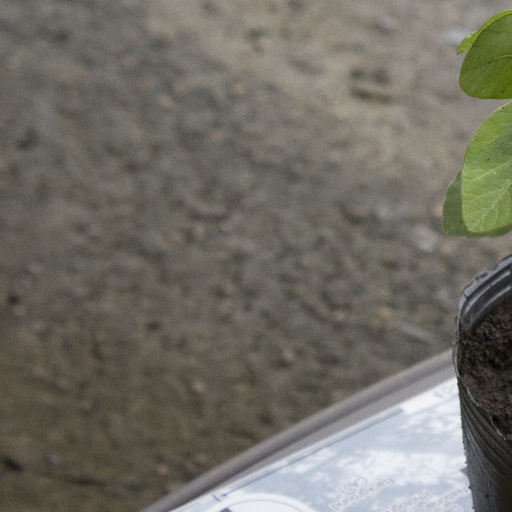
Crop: soybean